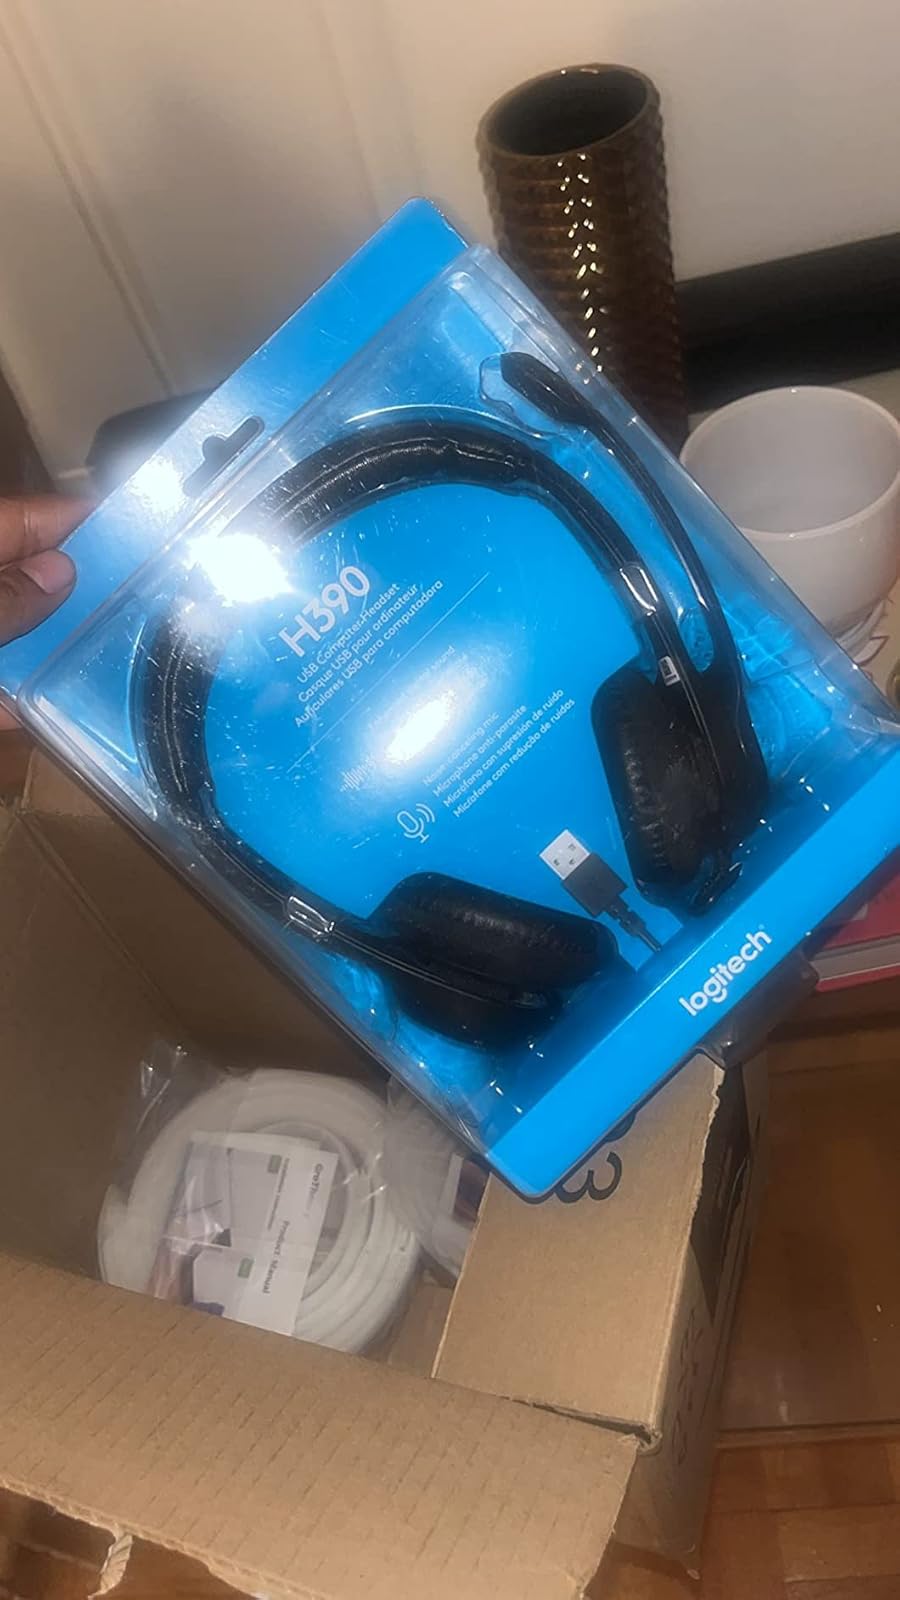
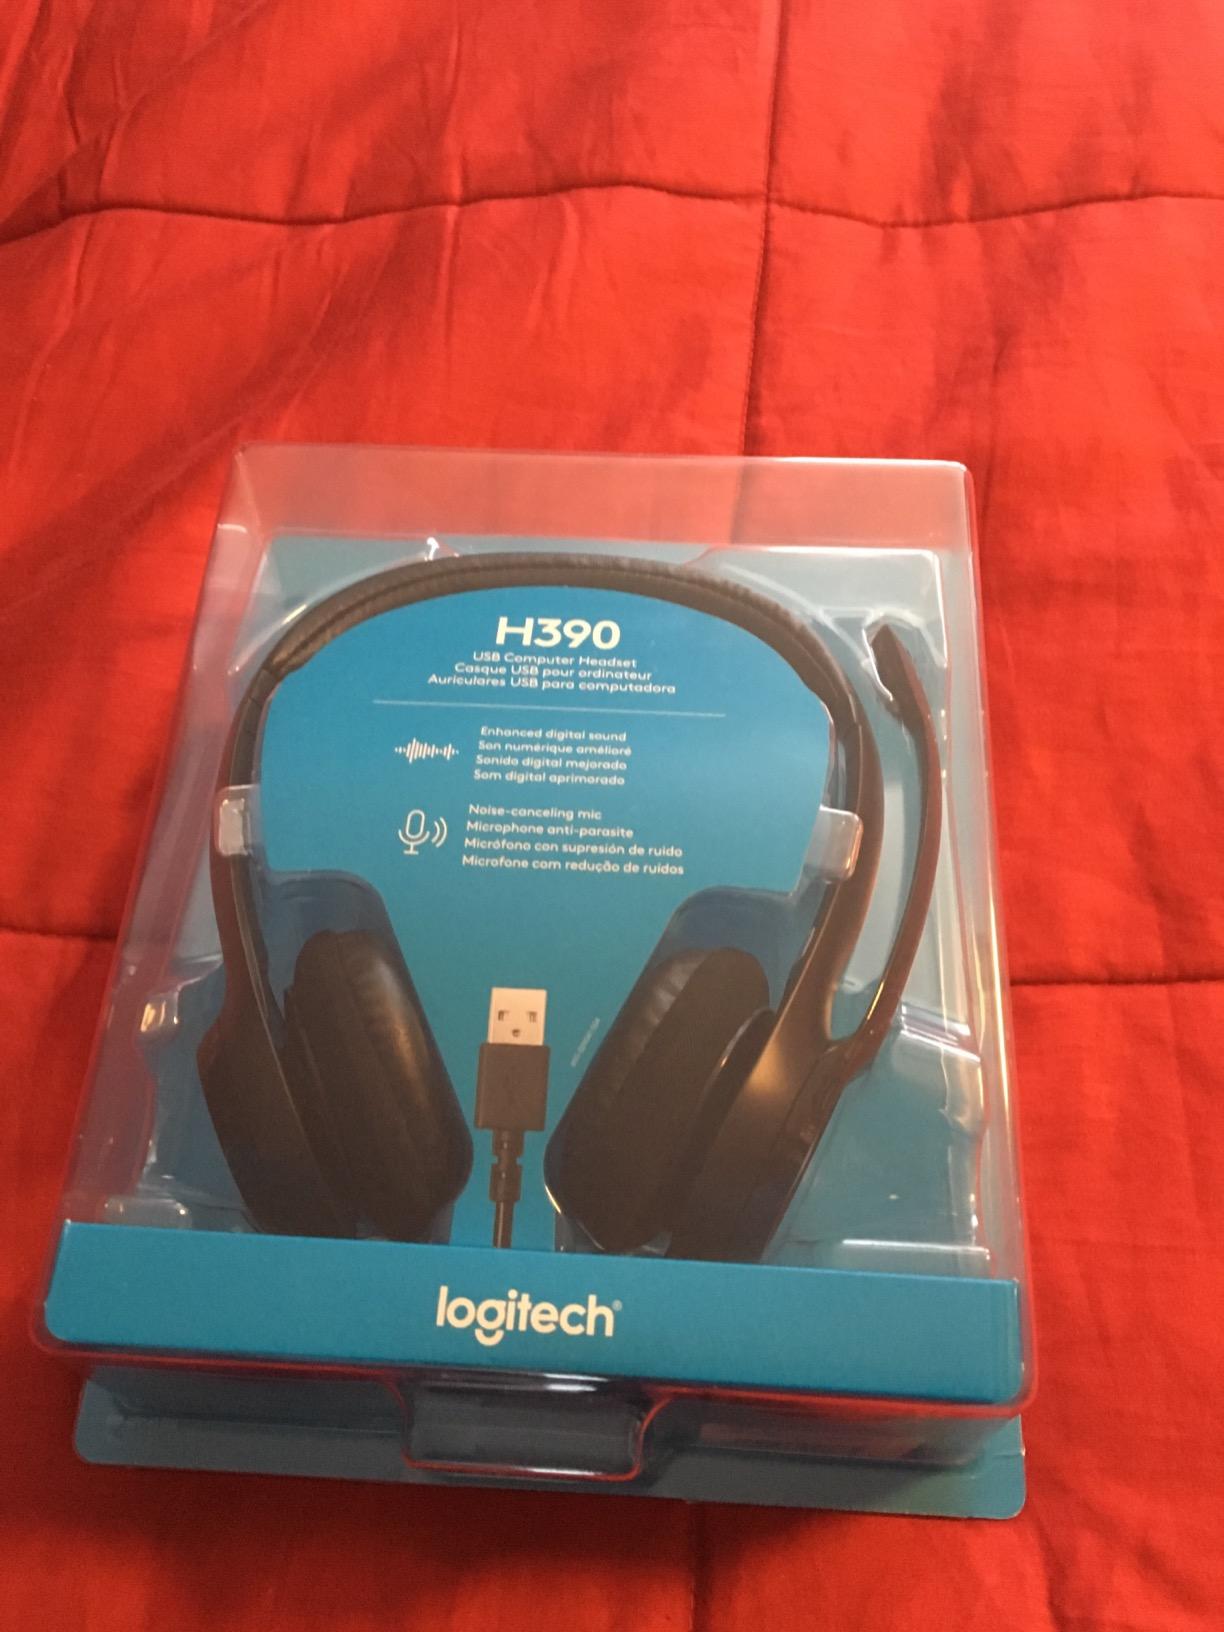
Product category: headphones
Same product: yes